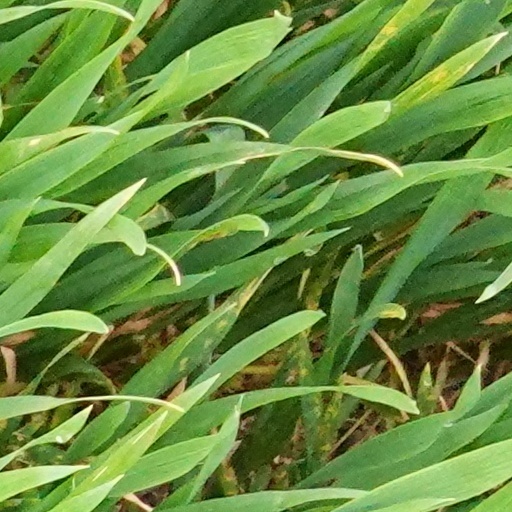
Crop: wheat